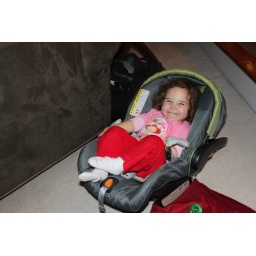
Big girl in a little car seat